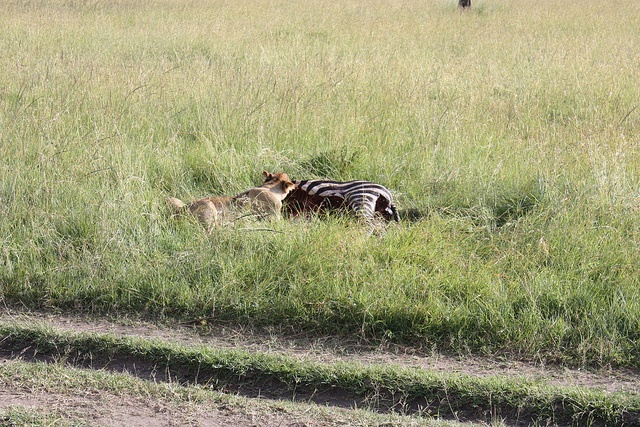
Lion on the side of the road eating a zebra.
A zebra laying in a grass field life less.
A zebra down on the ground being eaten by a wild animal.
A lion in tall grass with a zebra.
Two animals are lying in talk green grass.